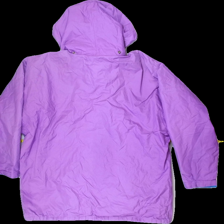
View: back
Type: Rain jacket
Category: Ladies
Brand: Helly Hansen
Colors: Purple
Material: 100%polyester
Pattern: Logo print
Cut: Regular
Size: XL
Season: Spring
Stains: Major
Price range: 50-100
Recommended usage: Export